Anthony García

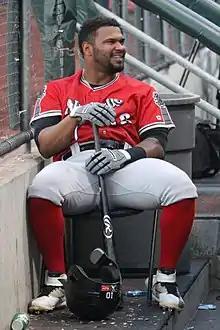
Garcia with the Nashville Sounds

Anthony García (born January 4, 1992) is a Puerto Rican professional baseball outfielder for the Saraperos de Saltillo of the Mexican League. He was drafted by the St. Louis Cardinals in the 18th round of the 2009 Major League Baseball draft.